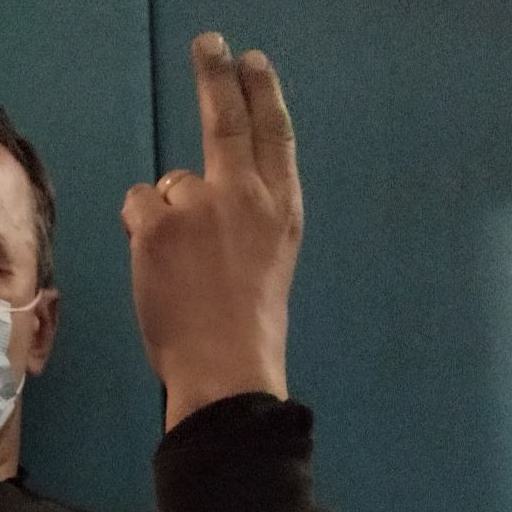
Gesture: two_up_inverted